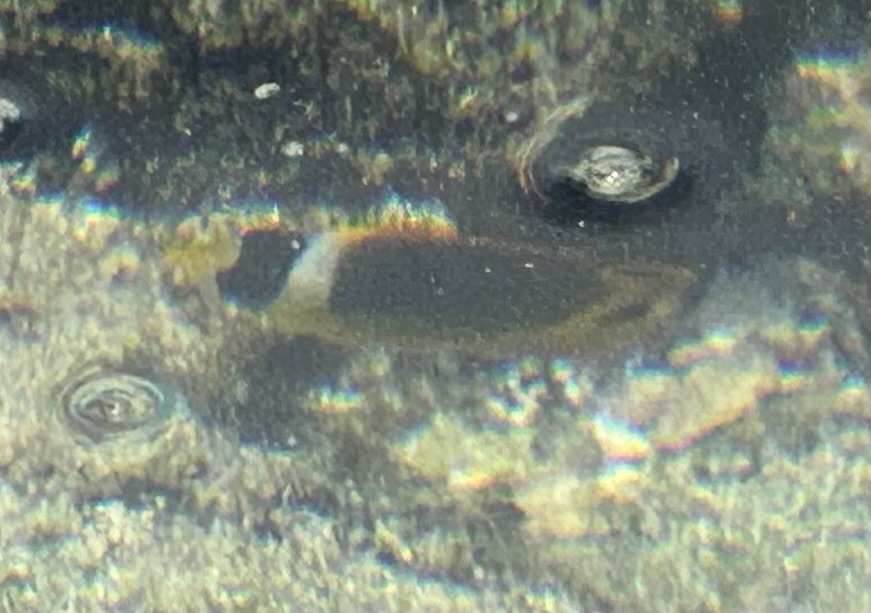
Chaetodon lunula (Raccoon Butterflyfish)